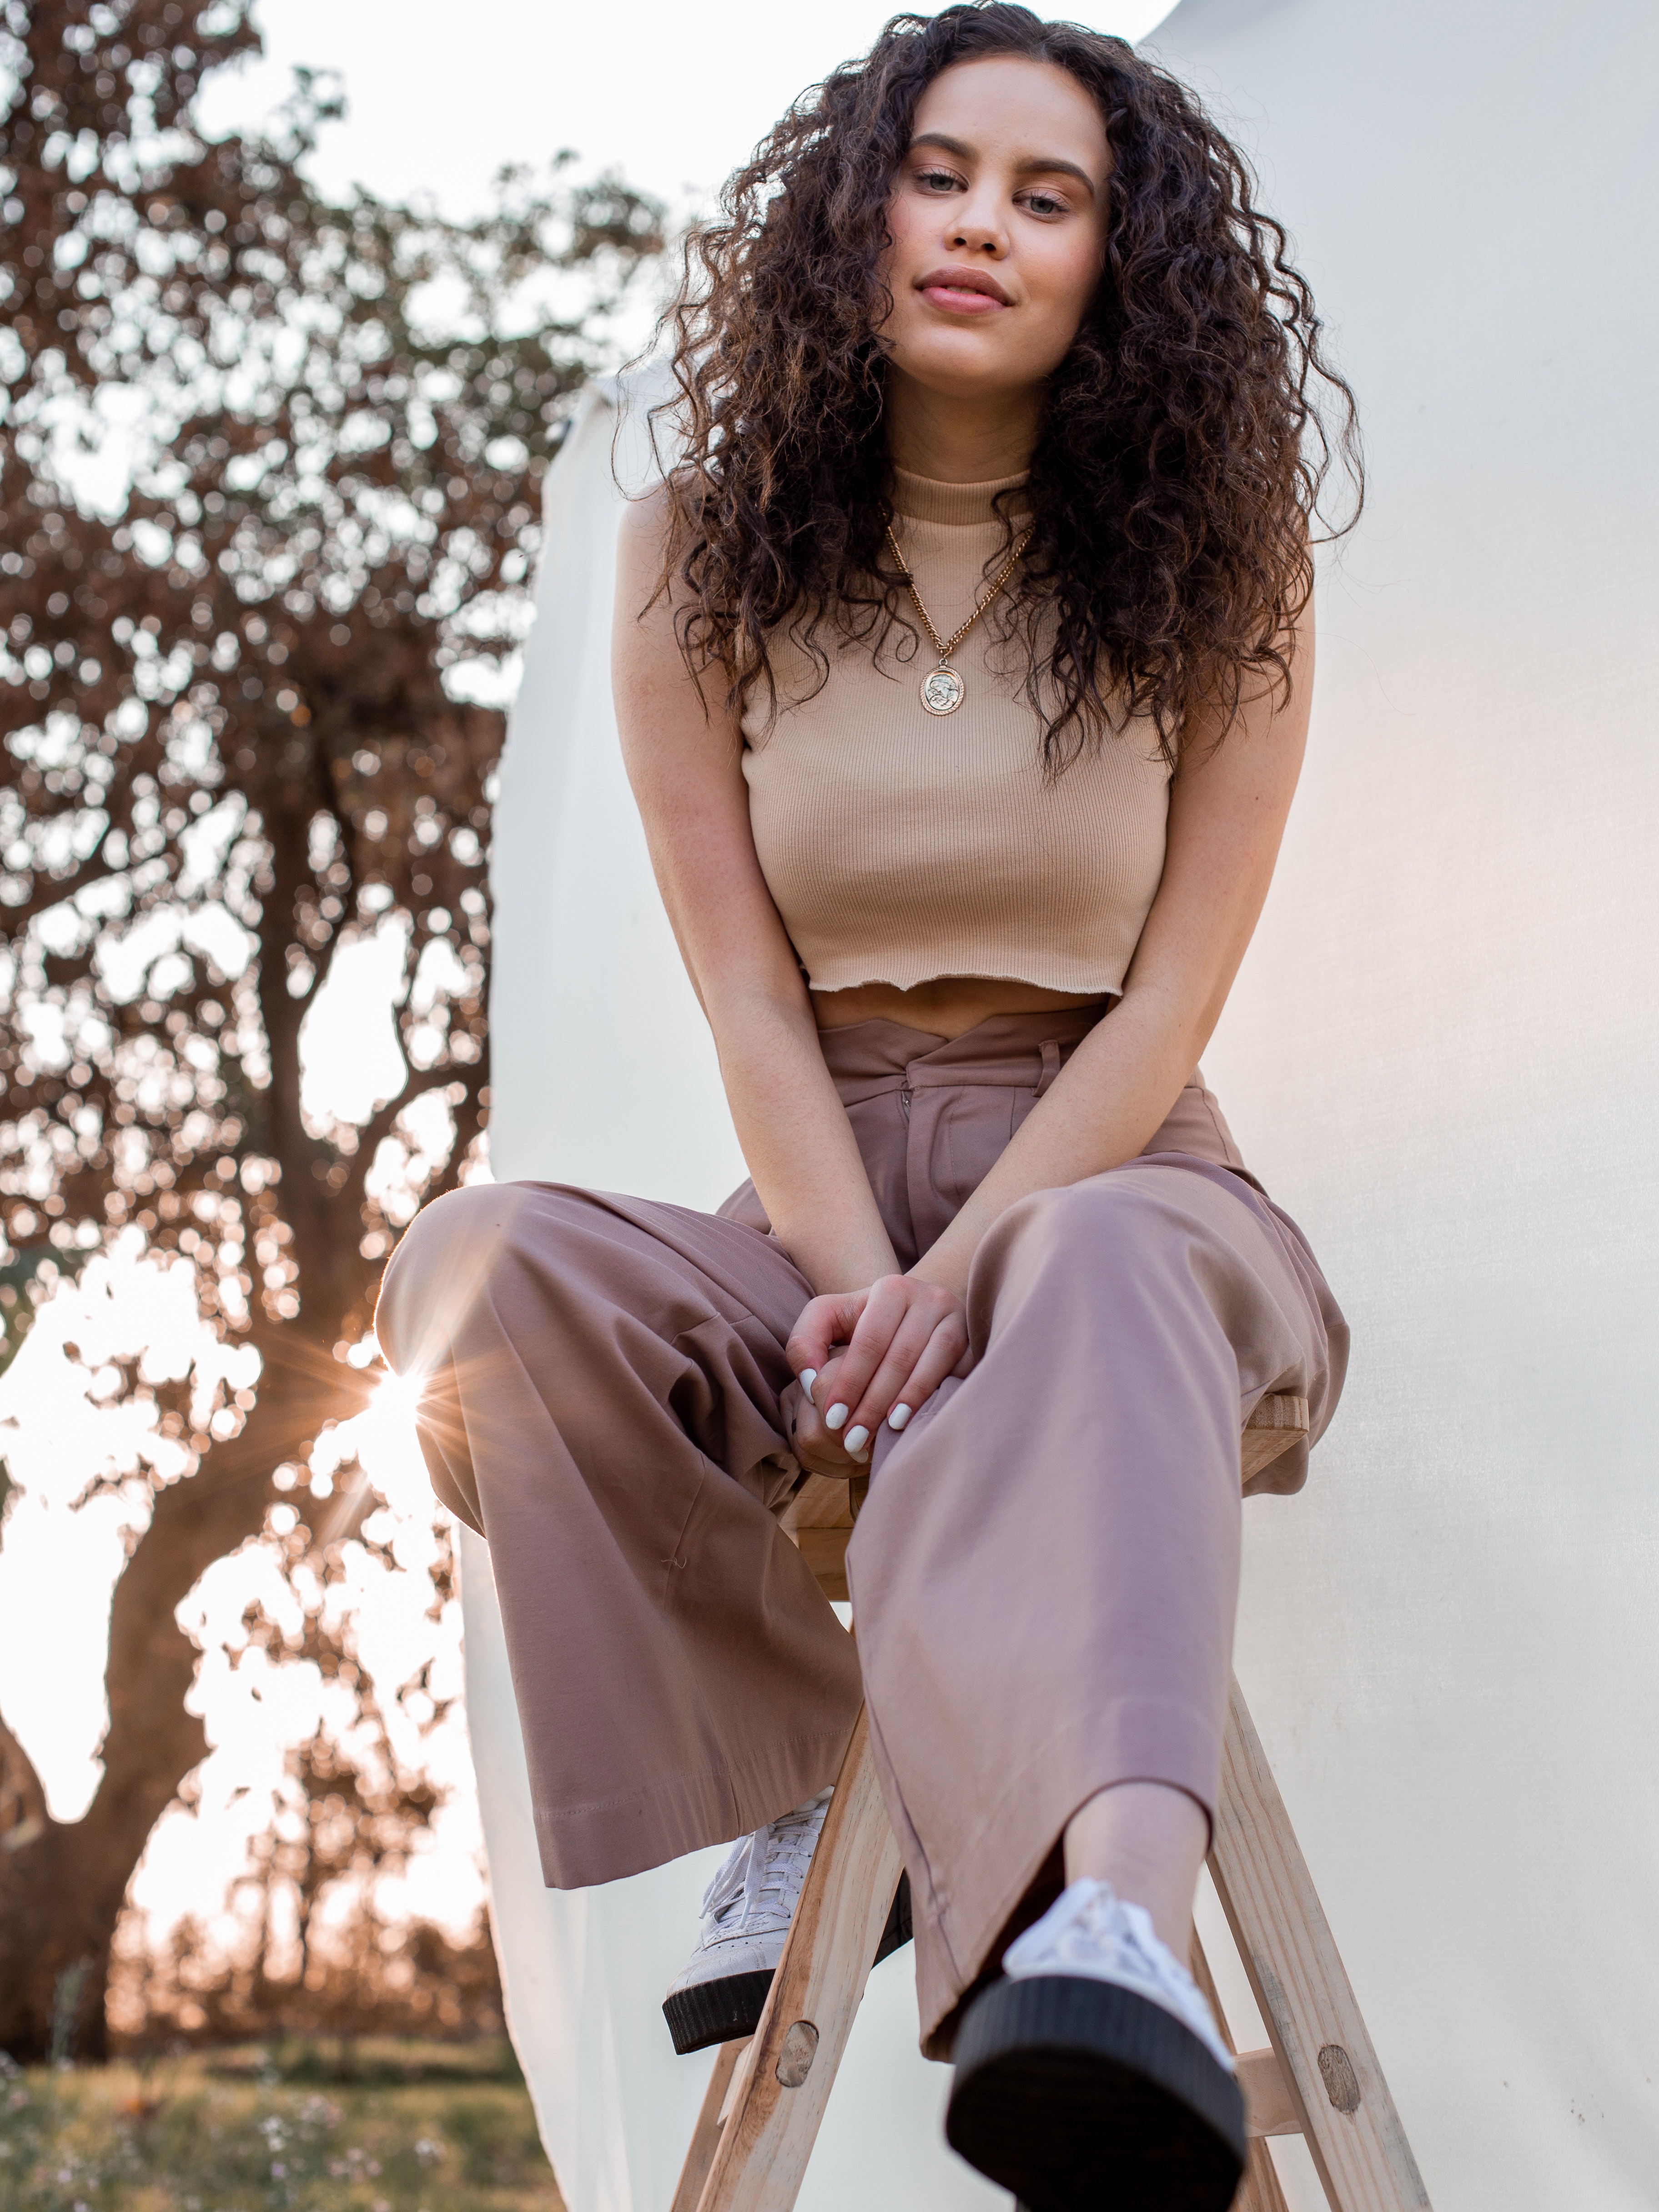
woman, white, flash photography, thigh, People in nature, waist, street fashion, knee, eyewear, happy, fashion design, black hair, long hair, fashion model, human leg, t shirt, leisure, grass, brown hair, necklace, sitting, jewellery, abdomen, denim, sandal, fashion accessory, art model, stock photography, fun, dreadlocks, high heels, portrait photography, belt, photo shoot, bag, top